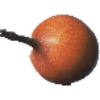
Label: granadilla